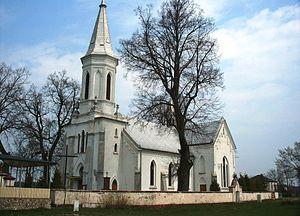
Pieczyska est un village polonais de la gmina de Chynów dans la powiat de Grójec de la voïvodie de Mazovie dans le centre-est de la Pologne.